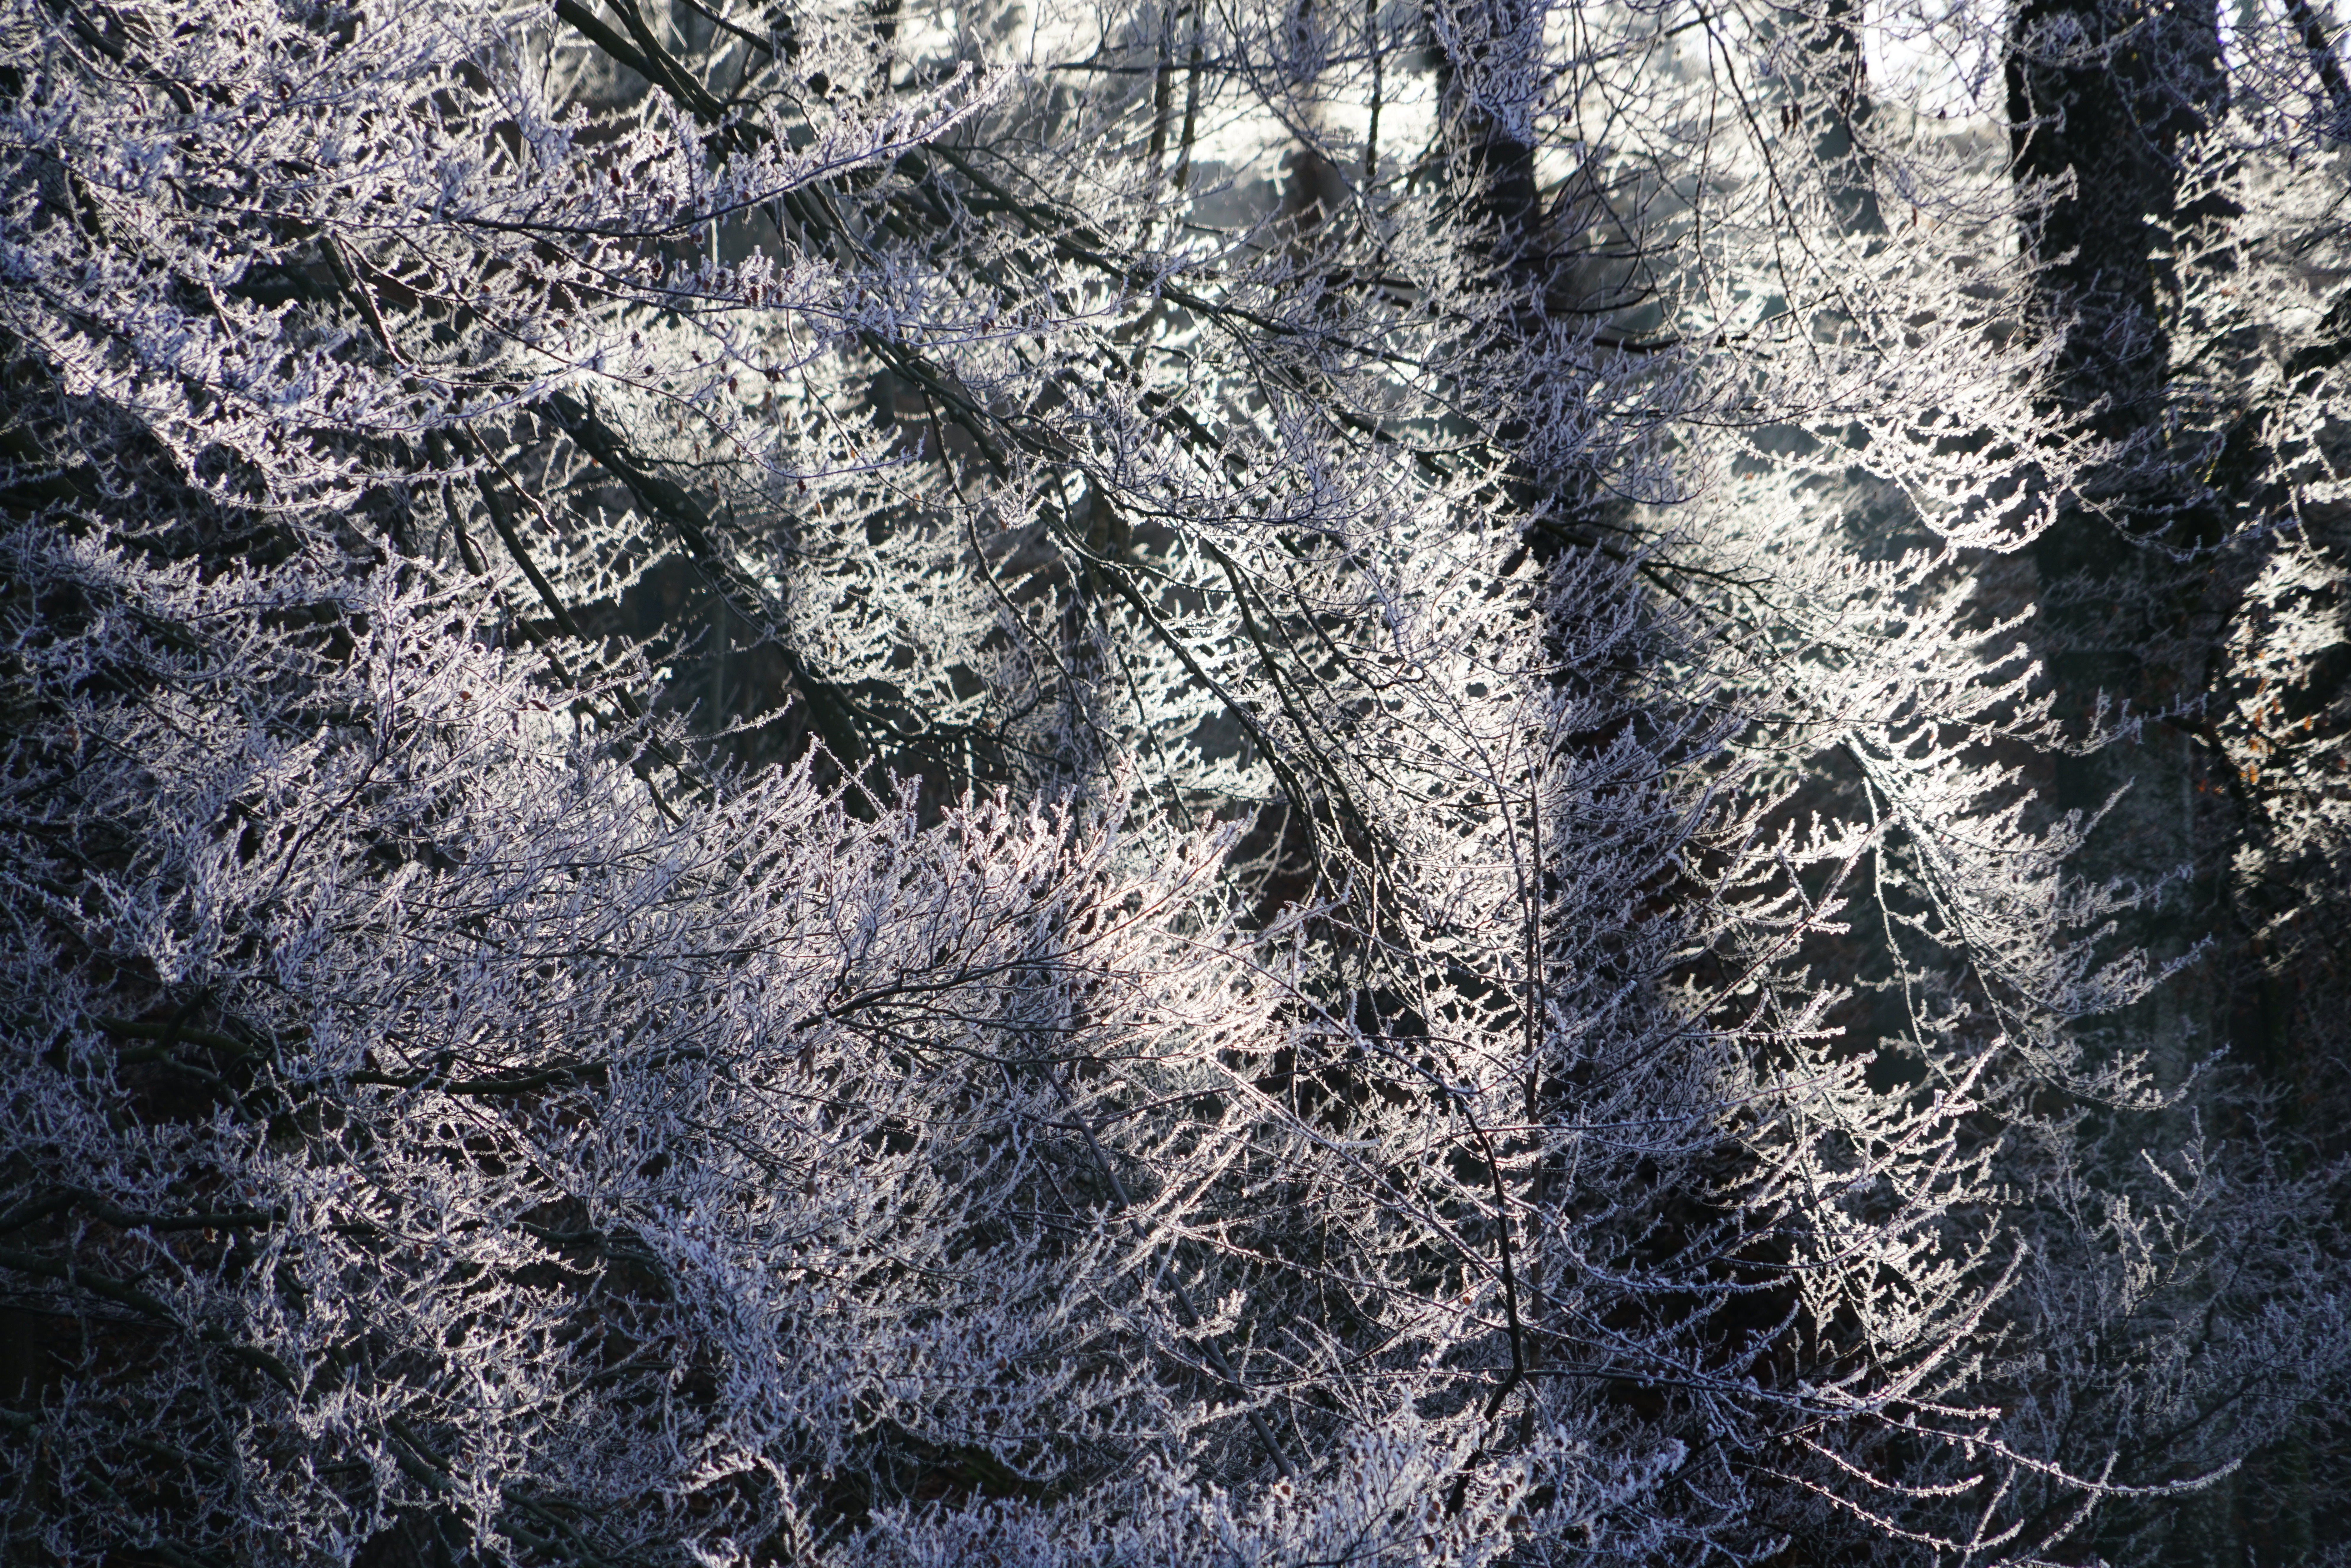
landscape, tree, water, nature, forest, branch, snow, cold, winter, plant, sky, sun, texture, frost, ripe, ice, frozen, trees, aesthetic, sunny, geology, iced, branches, woodland, mood, wintry, larch, hoarfrost, sunbeam, freezing, back light